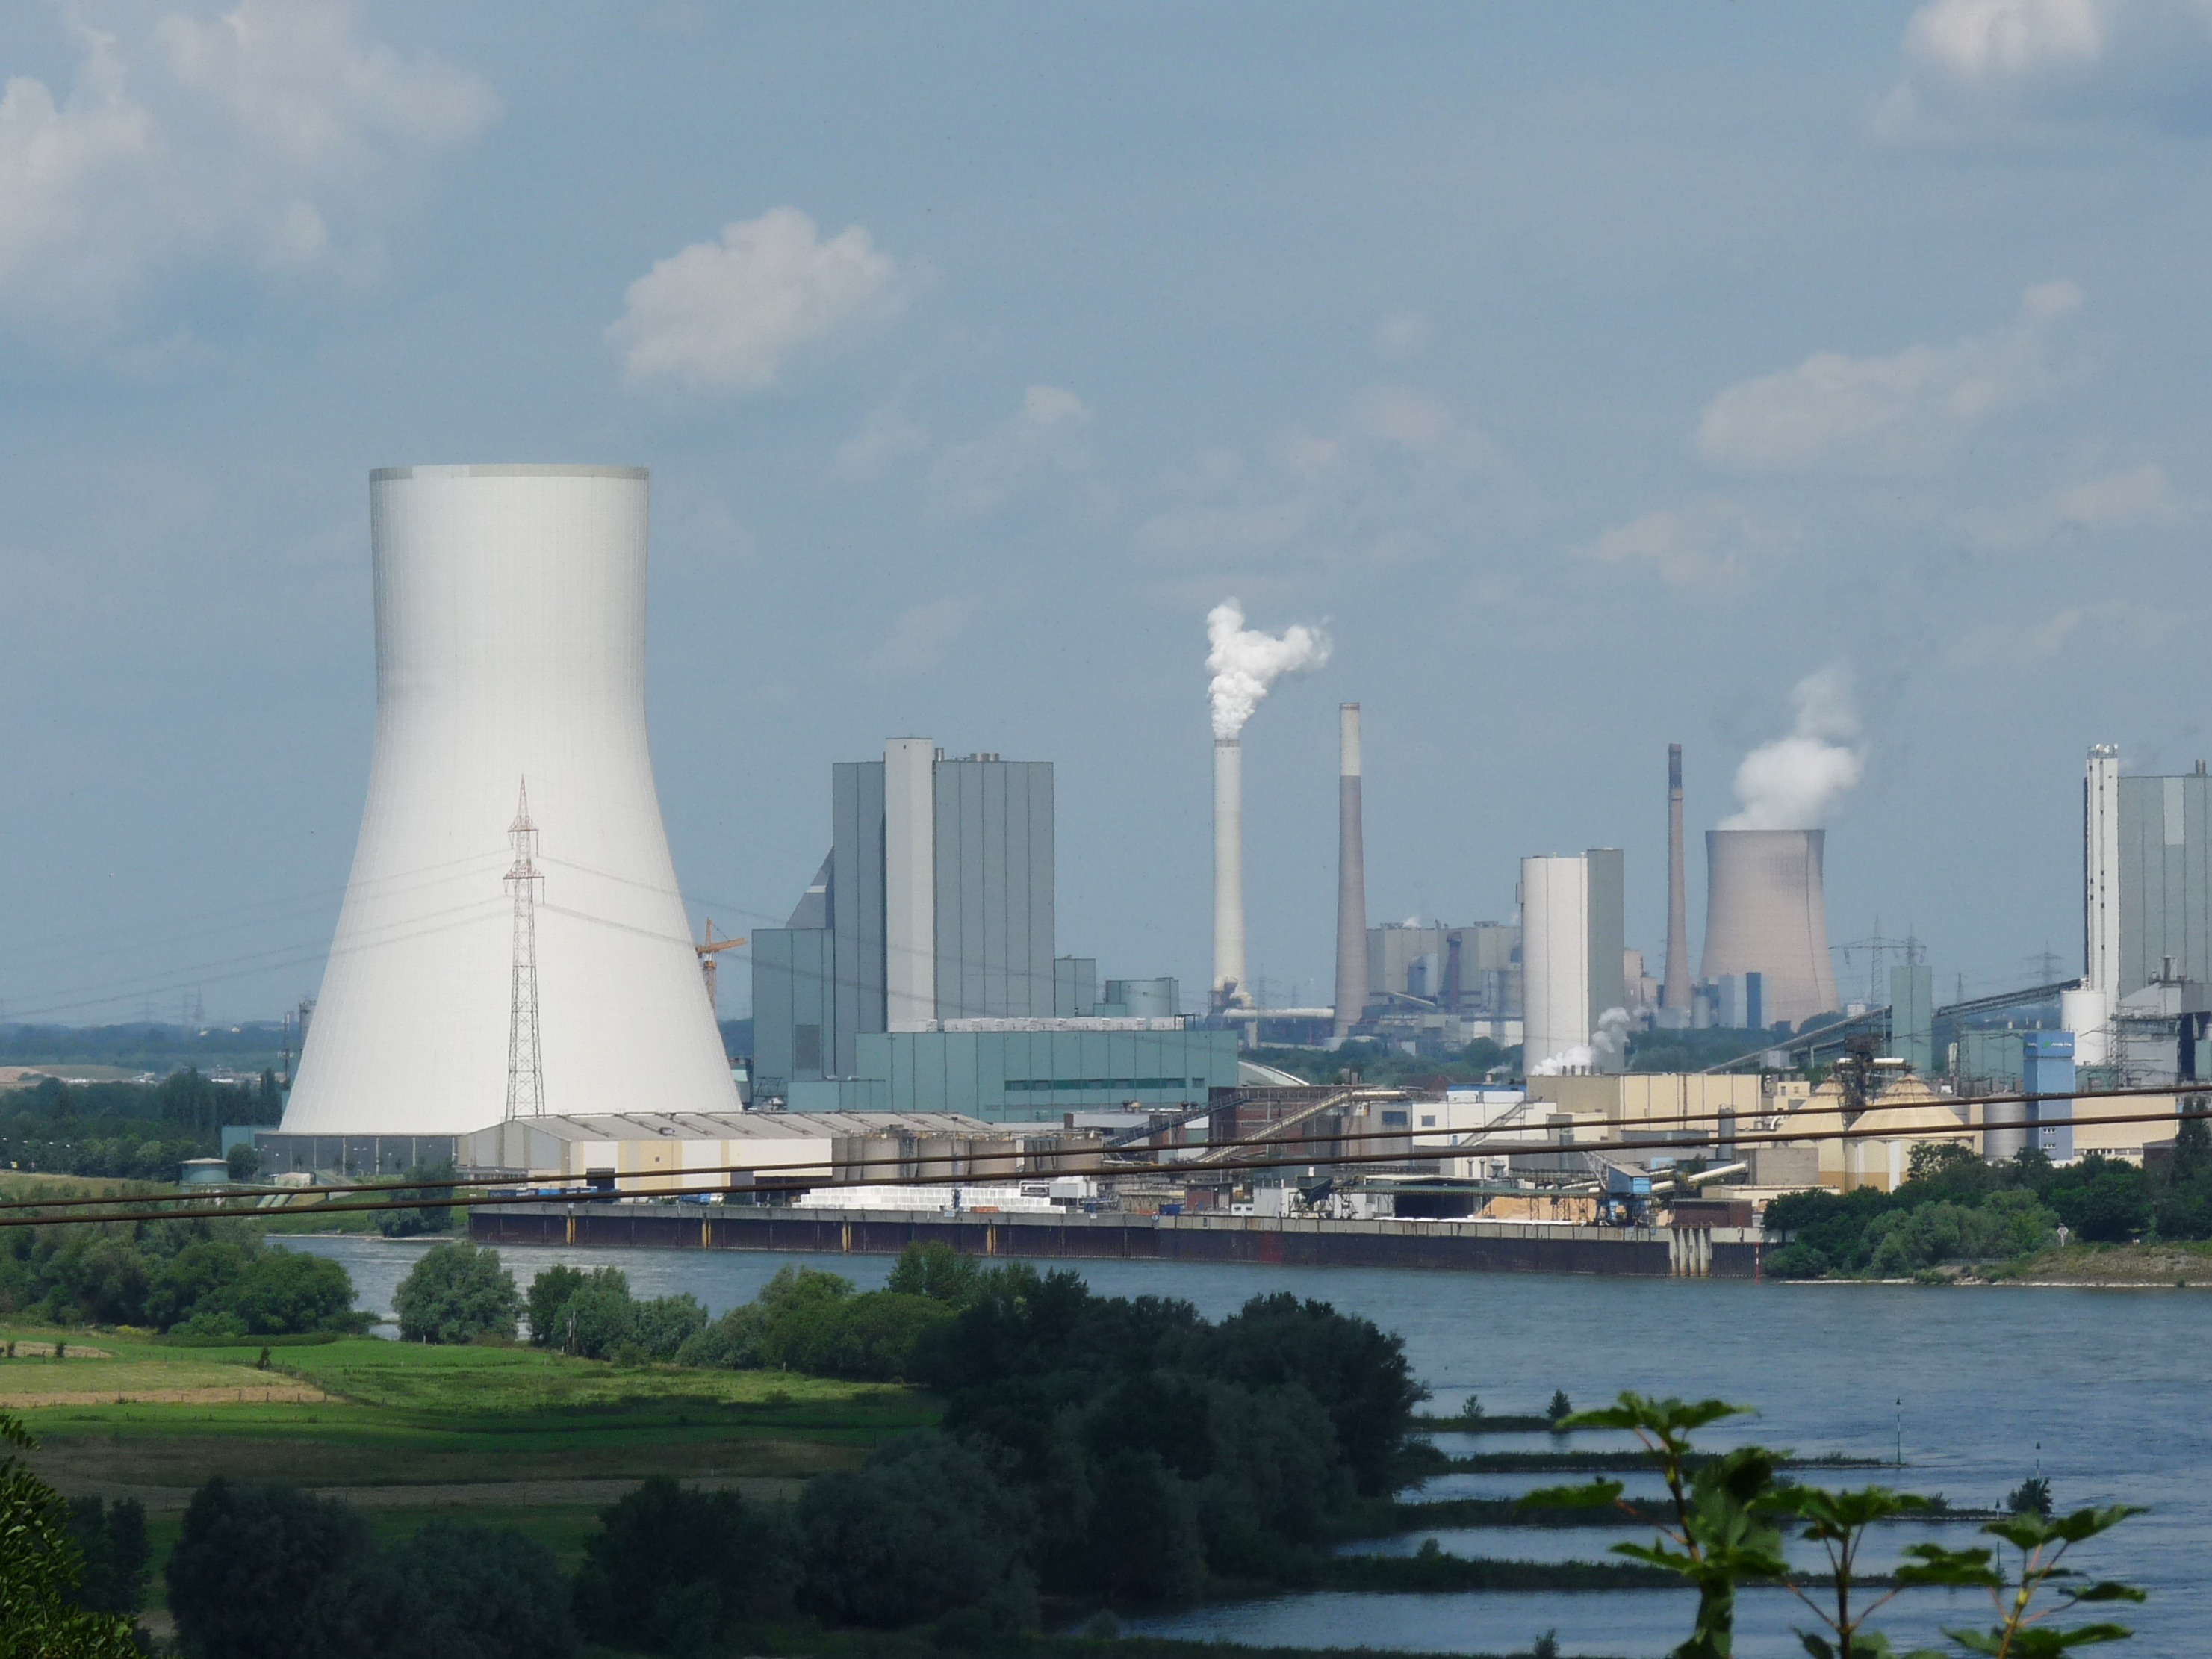
technology, skyline, river, smoke, chimney, industry, electricity, energy, power plant, current, pollution, duisburg, energy revolution, rhine, rheinland, environmental protection, industrial plant, strommast, power supply, ruhr area, north rhine westphalia, heavy industry, cooling tower, nuclear power plant, power station, high voltage energy, exhaust gases, energy supply, atmosphere of earth, outdoor structure, electronics accessory